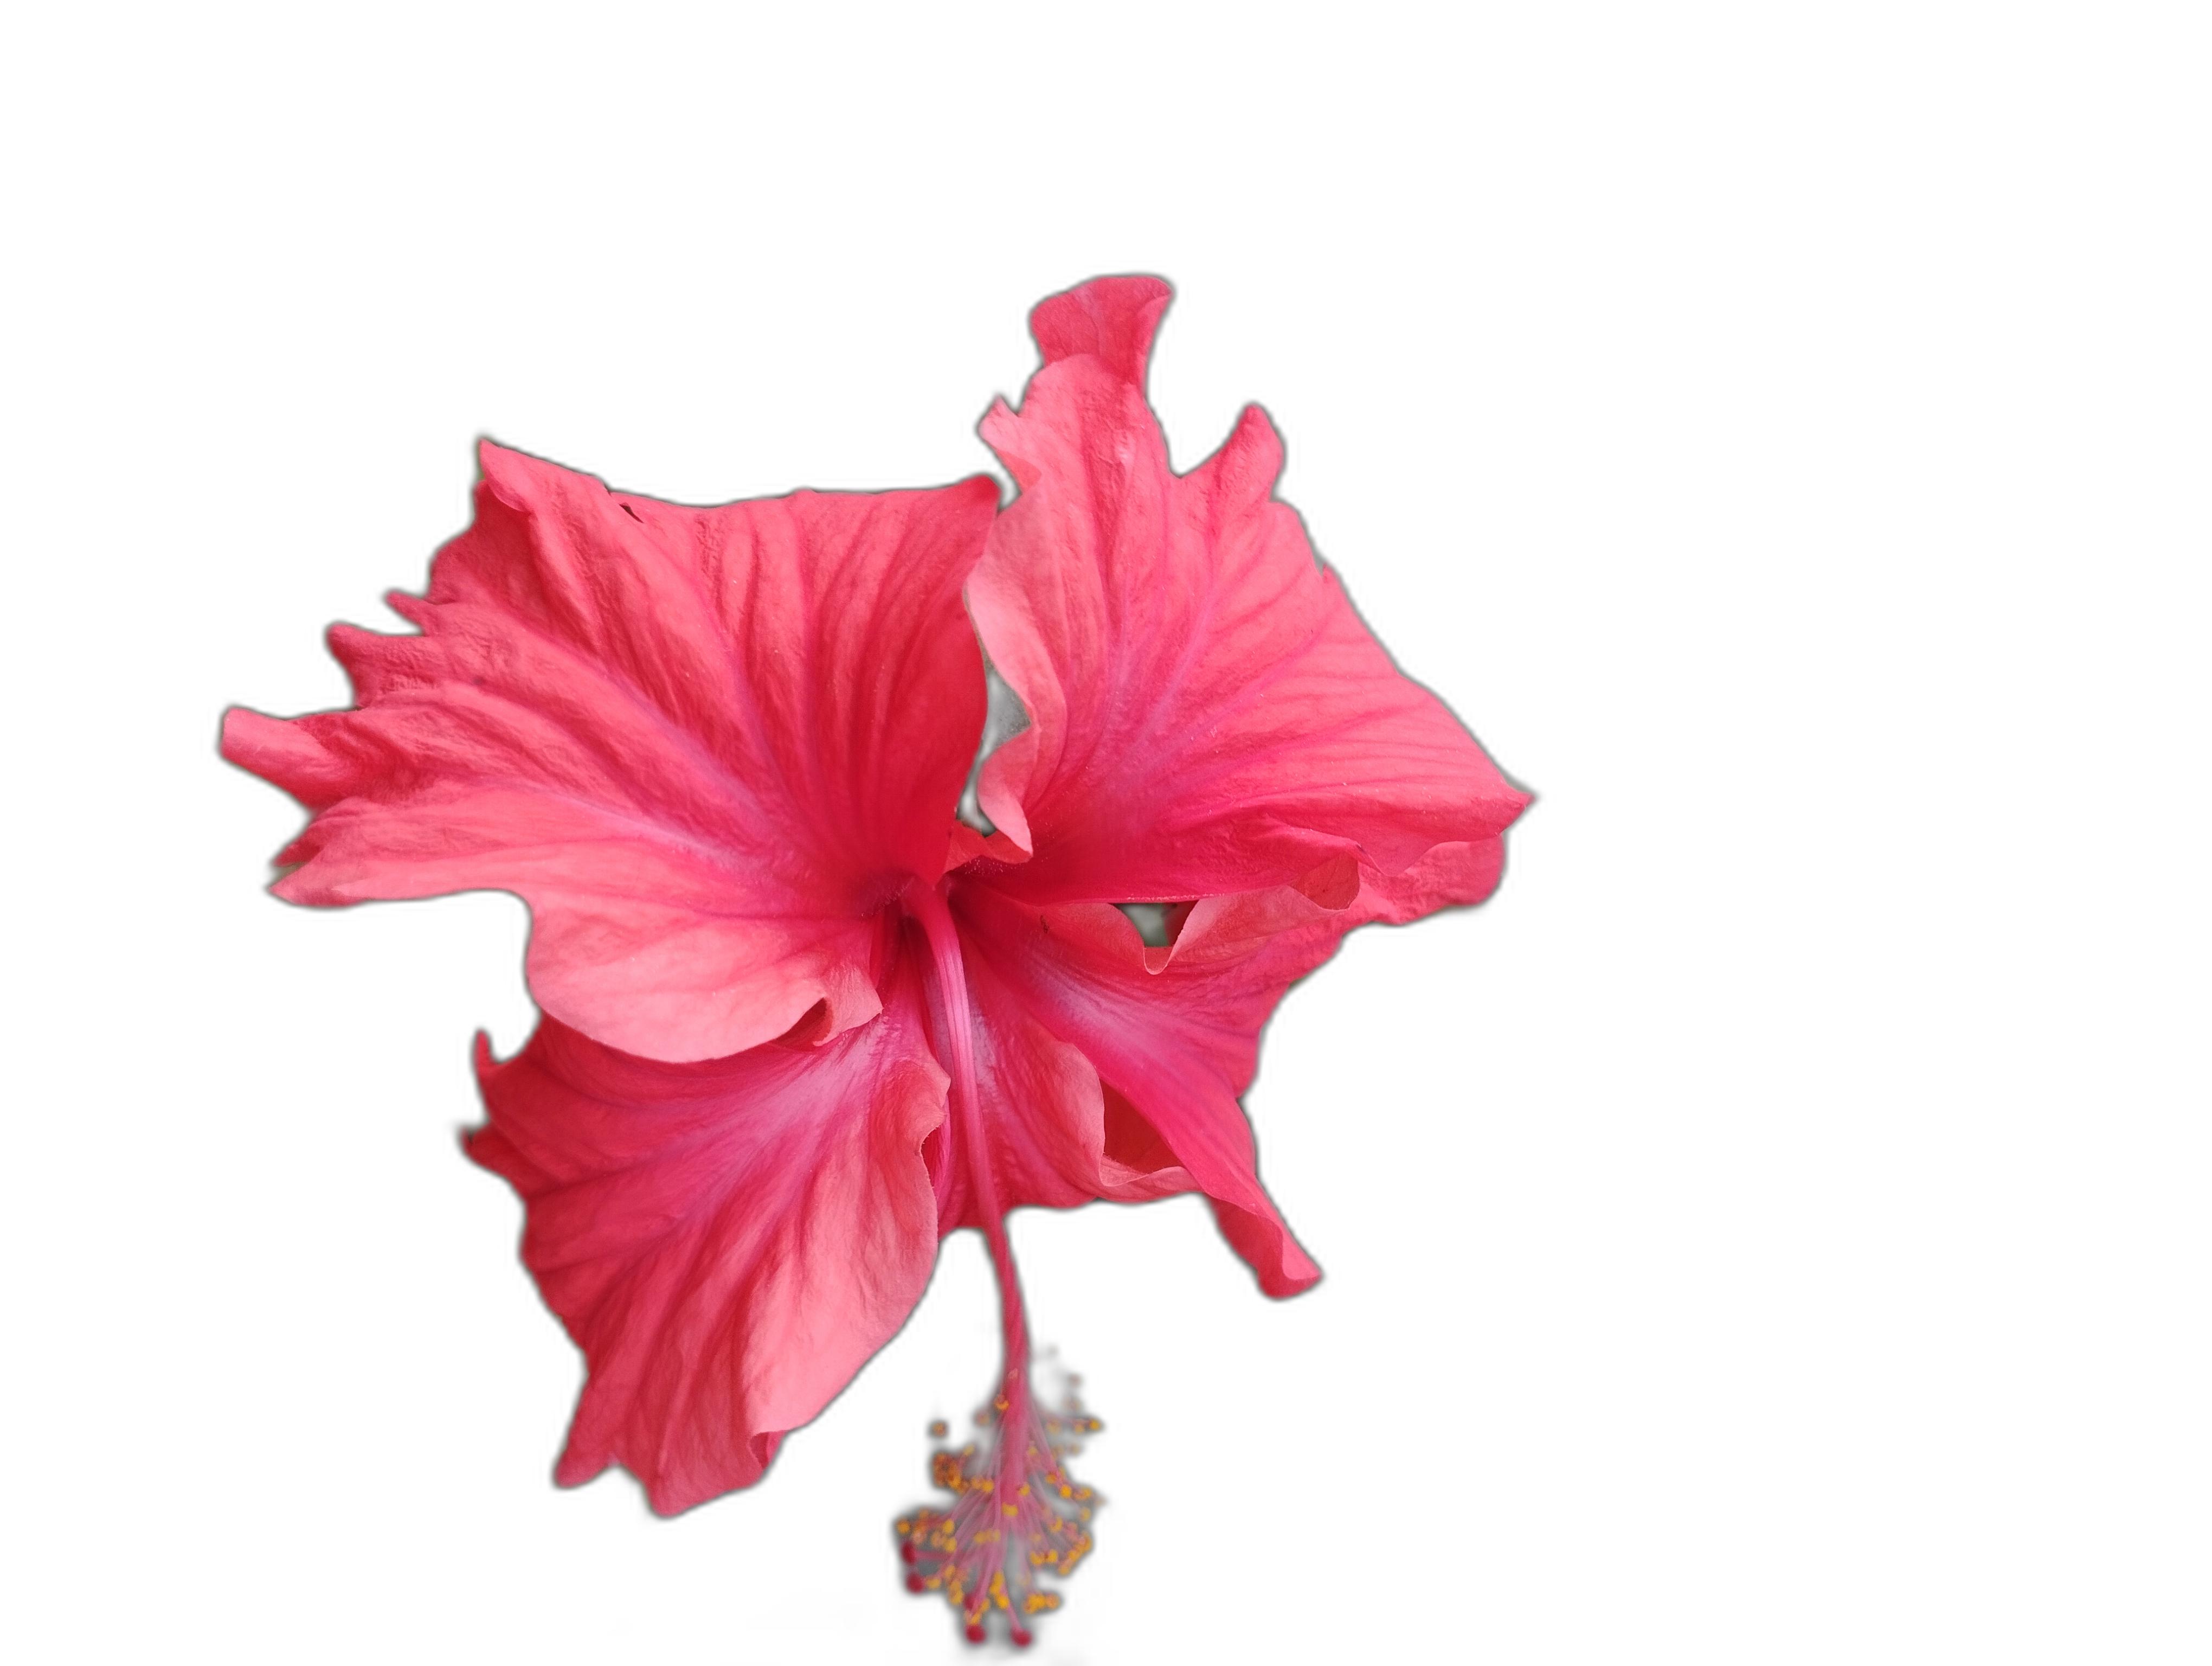
Label: Hibiscus